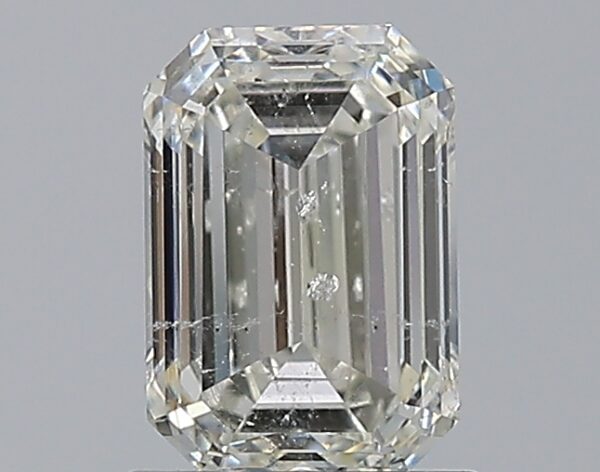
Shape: emerald
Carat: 1.35
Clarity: SI2
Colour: H
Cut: EX
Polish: VG
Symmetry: VG
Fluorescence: SL
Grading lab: IGI
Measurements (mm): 7.47 x 5.09 x 3.49